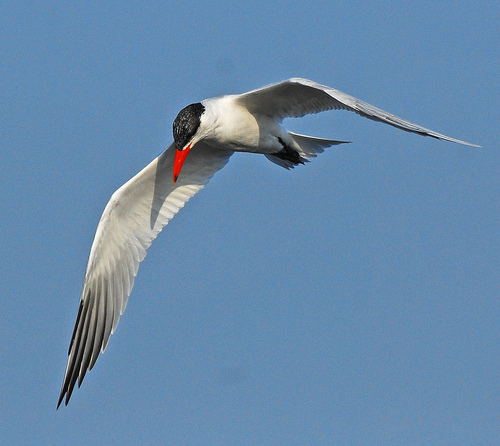
the bird is grey with black tips on the wings and a bright red beak.
a quite large, white bird with a thin red snout and black cap.
a beautiful gray bird with long wing-span, black crown, wingtips and undertail, and a vibrant orange colored big beak.
this is a large, white bird with a black crown and a red bill.
a large bird with a black head and white body with black wing tips and a red beak.
this is a beautiful white bird with a black crown, gray primary feathers and a distinctive red bill.
the bill of the bird is a vibrant orange, with a black dot close to the pointed tip.
this bird is white with black and has a long, pointy beak.
this bird is black and white in color, and has a orange beak.
this bird has wings that are white and has an orange bill
Species: Caspian Tern